Trams in Barcelona

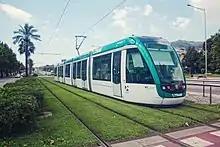
Trambaix

The Trambaix is a light rail (tram) system connecting the Baix Llobregat area with the city of Barcelona. It includes three routes (T1, T2 and T3), which have an inner terminus at Plaça Francesc Macià, to the west of the city centre, and extend west, passing L'Hospitalet de Llobregat, Esplugues de Llobregat, Cornellà de Llobregat, Sant Joan Despí, Sant Just Desvern and Consell Comarcal in Sant Feliu de Llobregat.